Untamed Youth

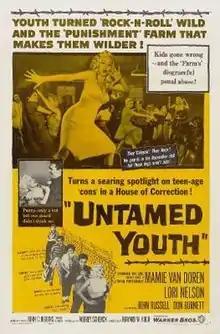
Theatrical release poster

Untamed Youth is a 1957 American teen film directed by Howard W. Koch, written by John C. Higgins and Stephen Longstreet, and starring Mamie Van Doren and Lori Nelson as two starstruck sisters who are sentenced to farm labor.